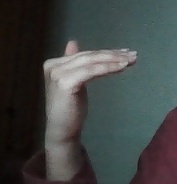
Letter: khaa